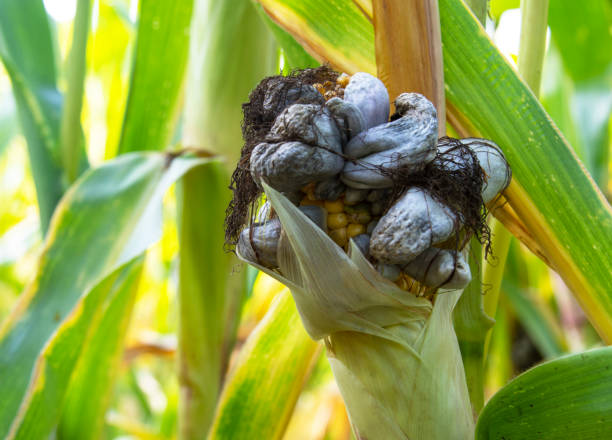
Plant: Corn
Disease: corn smut